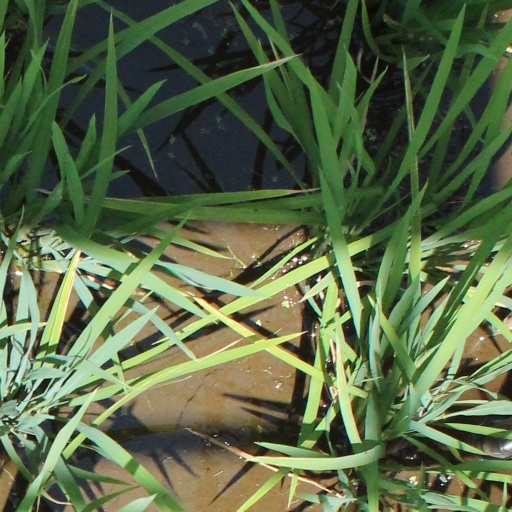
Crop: rice